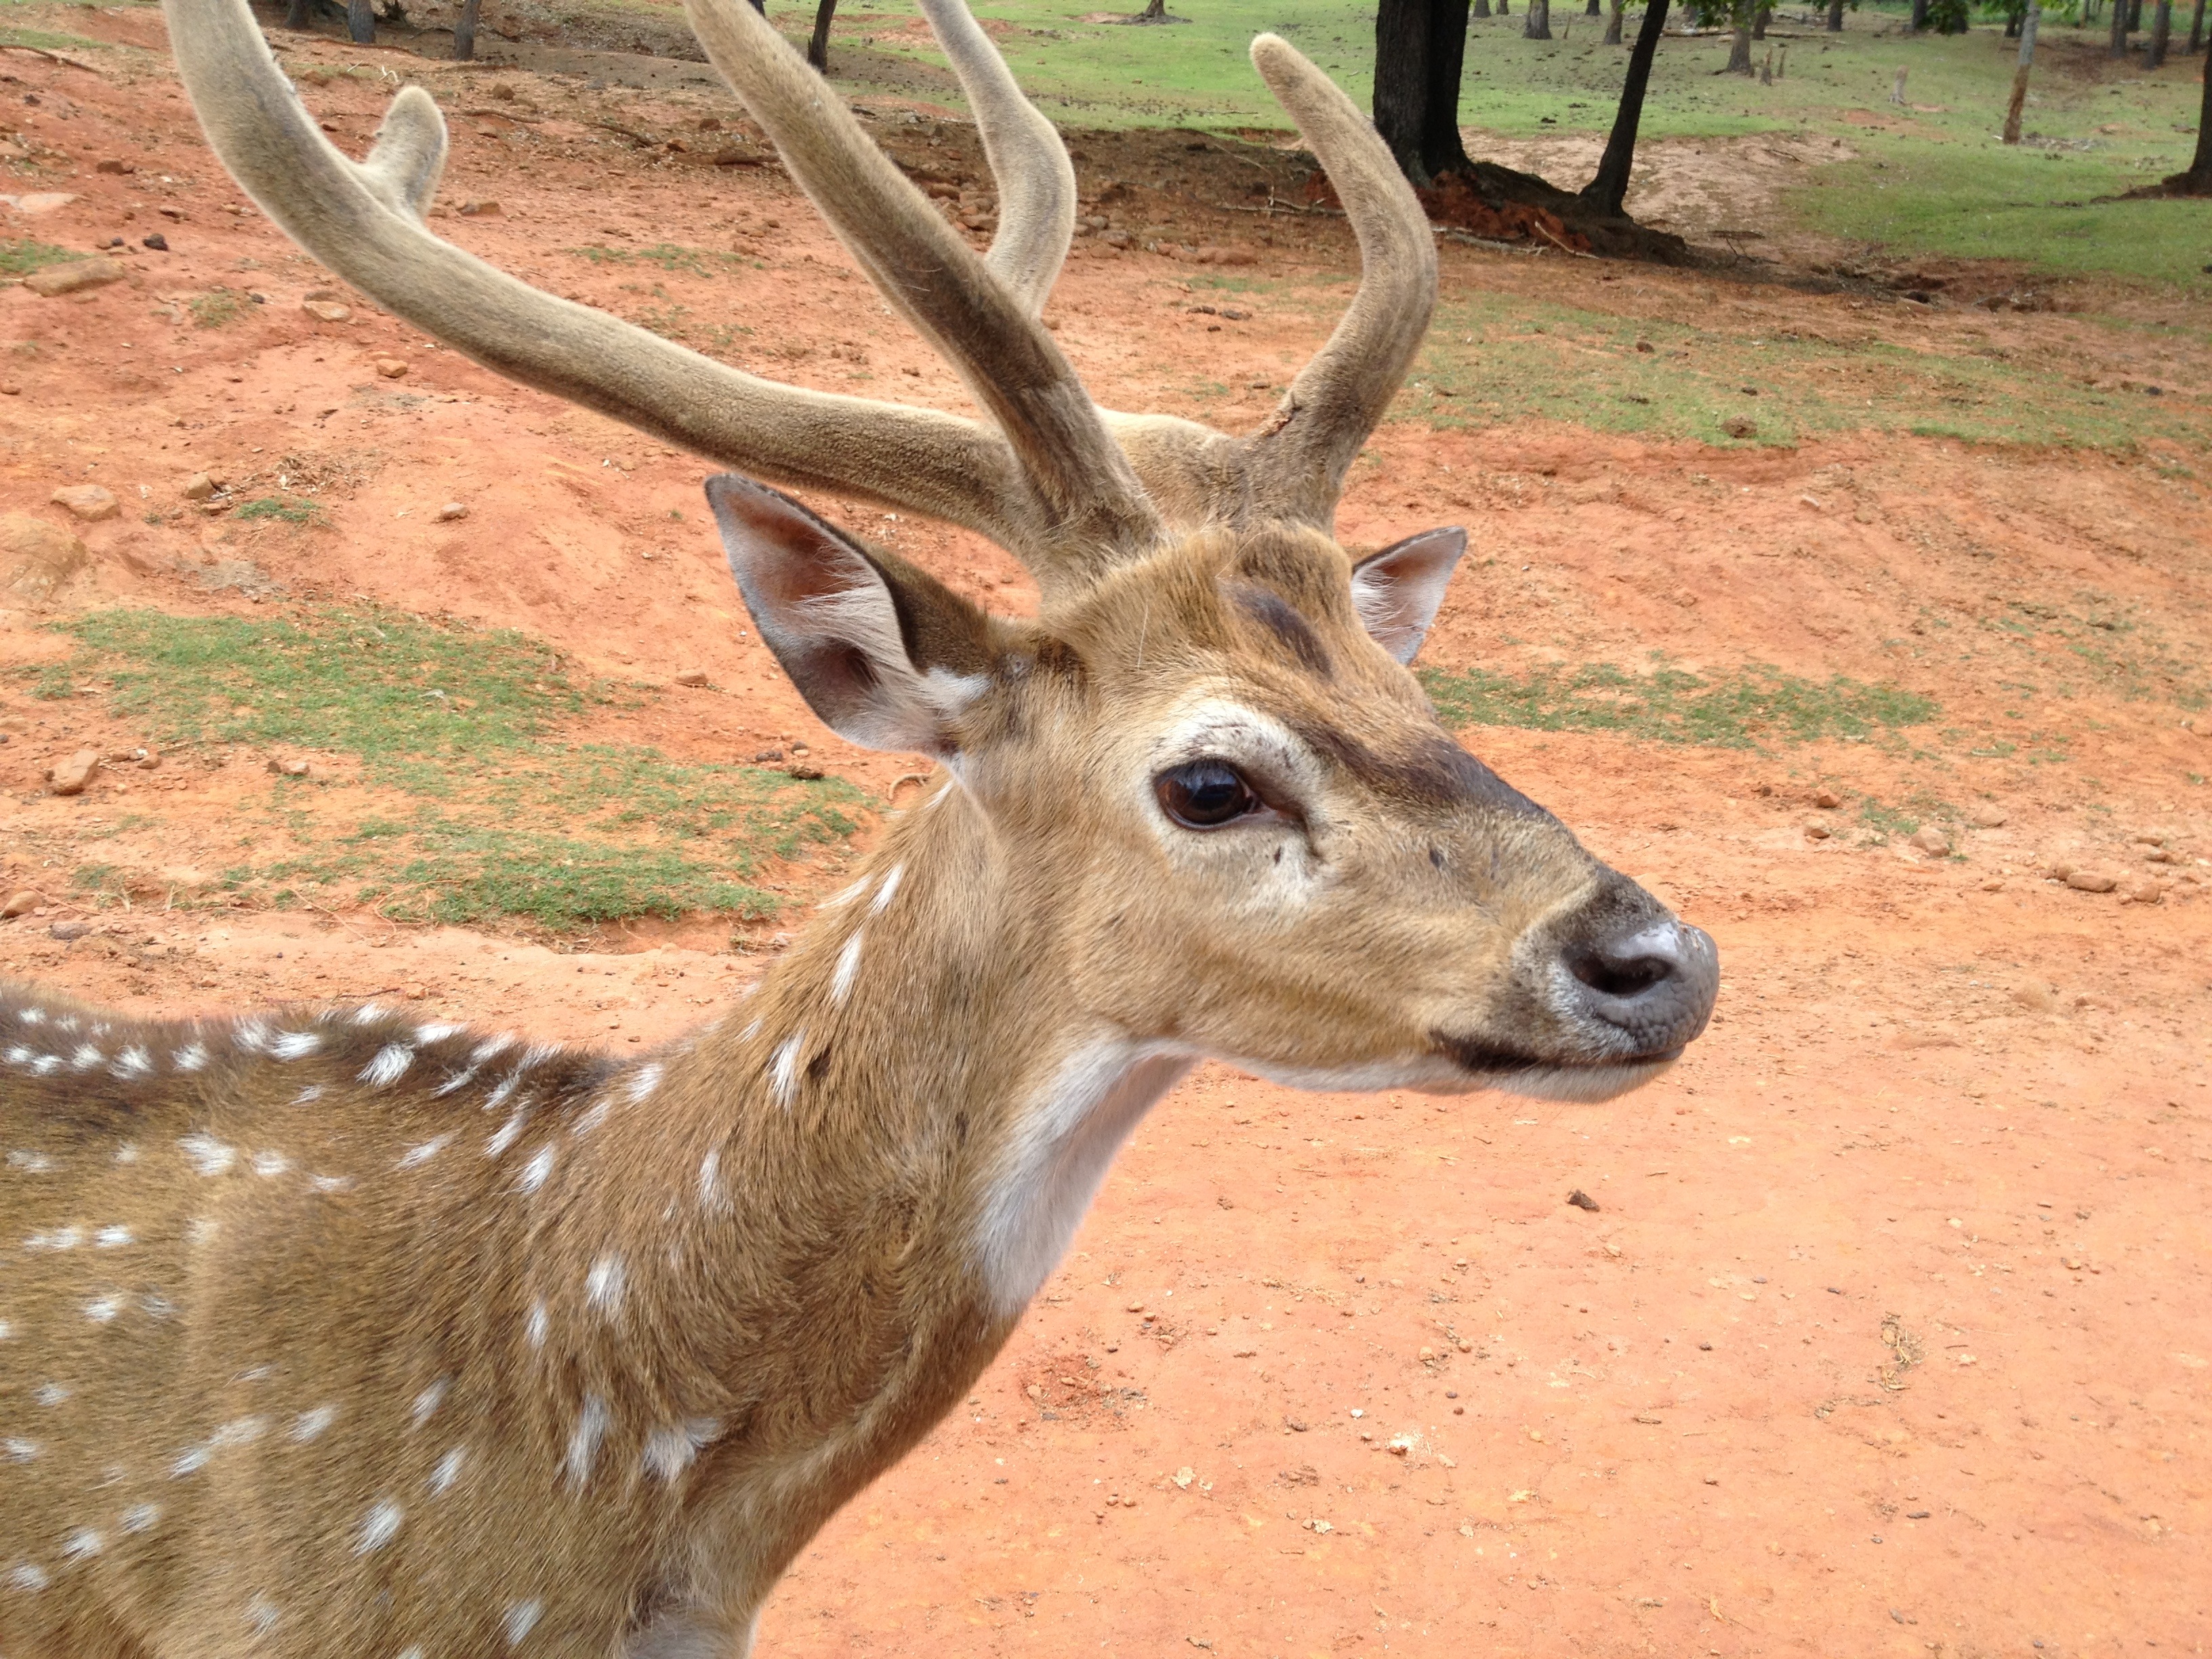
animal, wildlife, deer, stag, mammal, fauna, antler, head, reindeer, vertebrate, impala, antlers, hunting, kudu, white tailed deer, musk deer